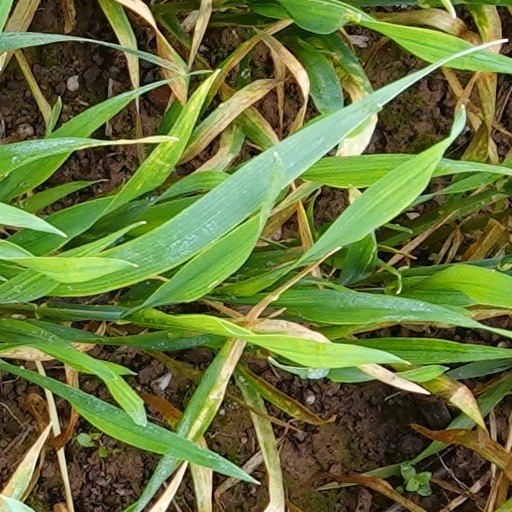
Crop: wheat